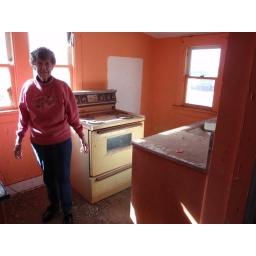
The kitchen end of the house is in a little &amp;quot;better&amp;quot; shape and we could look around some.